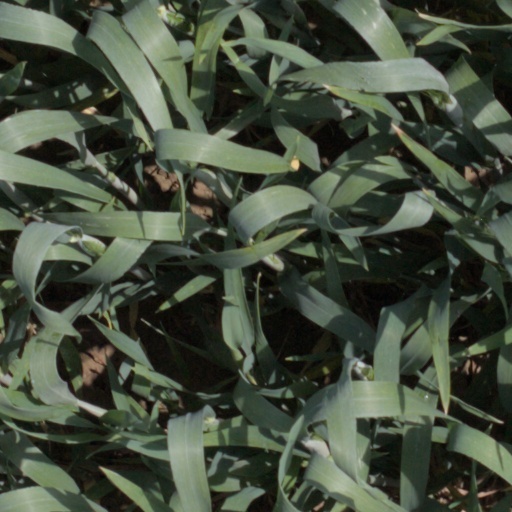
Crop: wheat